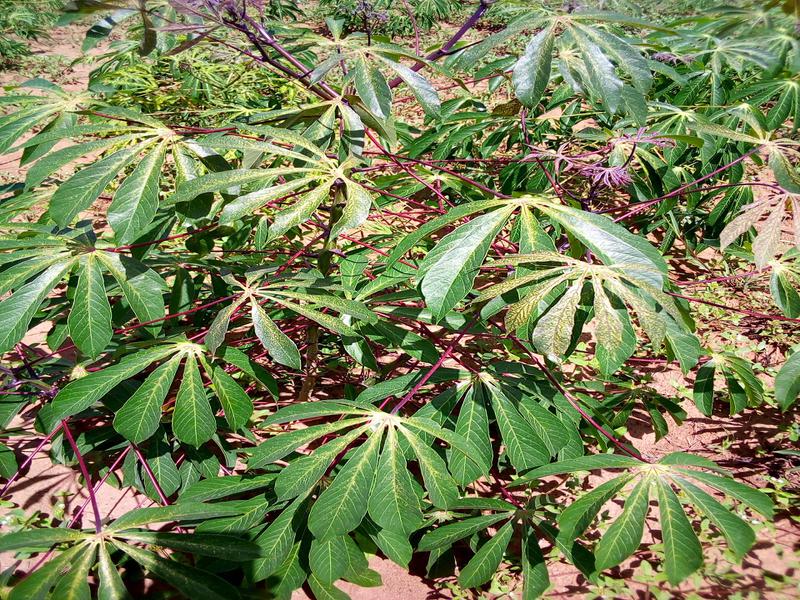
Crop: cassava
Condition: green_mottle